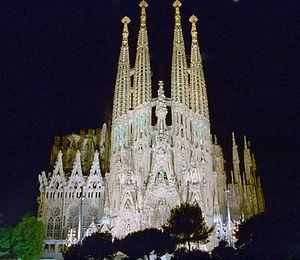
Les villes d'Espagne se concentrent dans deux zones : l'aire urbaine de Madrid et d'autres villes comme Séville, Saragosse, Murcie, Valladolid ou Cordoue et les côtes, qui comptent des villes comme Barcelone, Valence, Malaga, Bilbao, Murcie, Palma de Majorque, Gijón, Las Palmas de Grande Canarie, La Corogne, Alicante, Cadix, ou Santander.